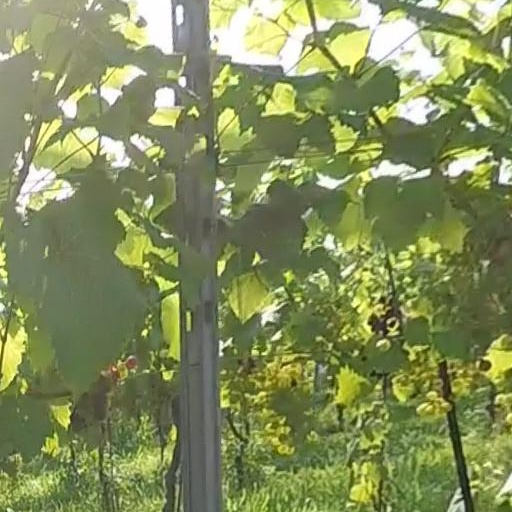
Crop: grape